Heung Yuen Wai Highway

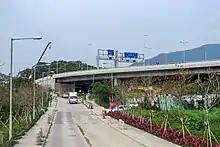
Lin Ma Hang Road Interchange where Heung Yuen Wai Highway (on the viaduct) is connected to Lin Ma Hang Road

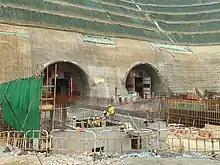
Southern portal of Cheung Shan Tunnel under construction (March 2017)

The construction of Heung Yuen Wai Highway stemmed from the signing of "Memorandum on Closer Co-operation between Hong Kong and Shenzhen" in 2006, which calls for an investigation into the feasibility of building a new link between Hong Kong and China known as the Shenzhen Eastern Corridor. In September 2008 a decision was made jointly by the Hong Kong and Shenzhen governments to undertake the construction of the Liantang/Heung Yuen Wai Boundary Control Point, to be connected to Hong Kong's existing highway network by way of a dual two-lane trunk Connecting Road.